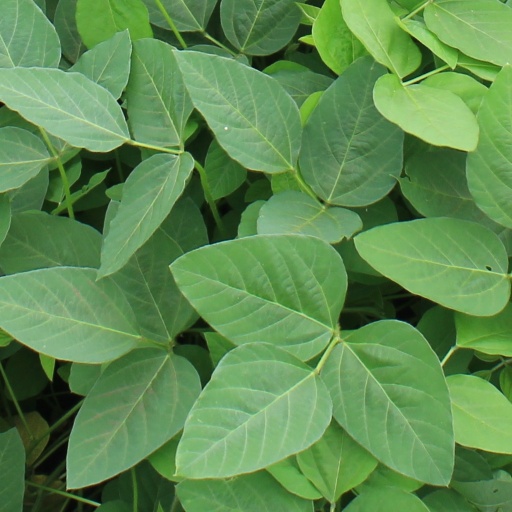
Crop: soybean